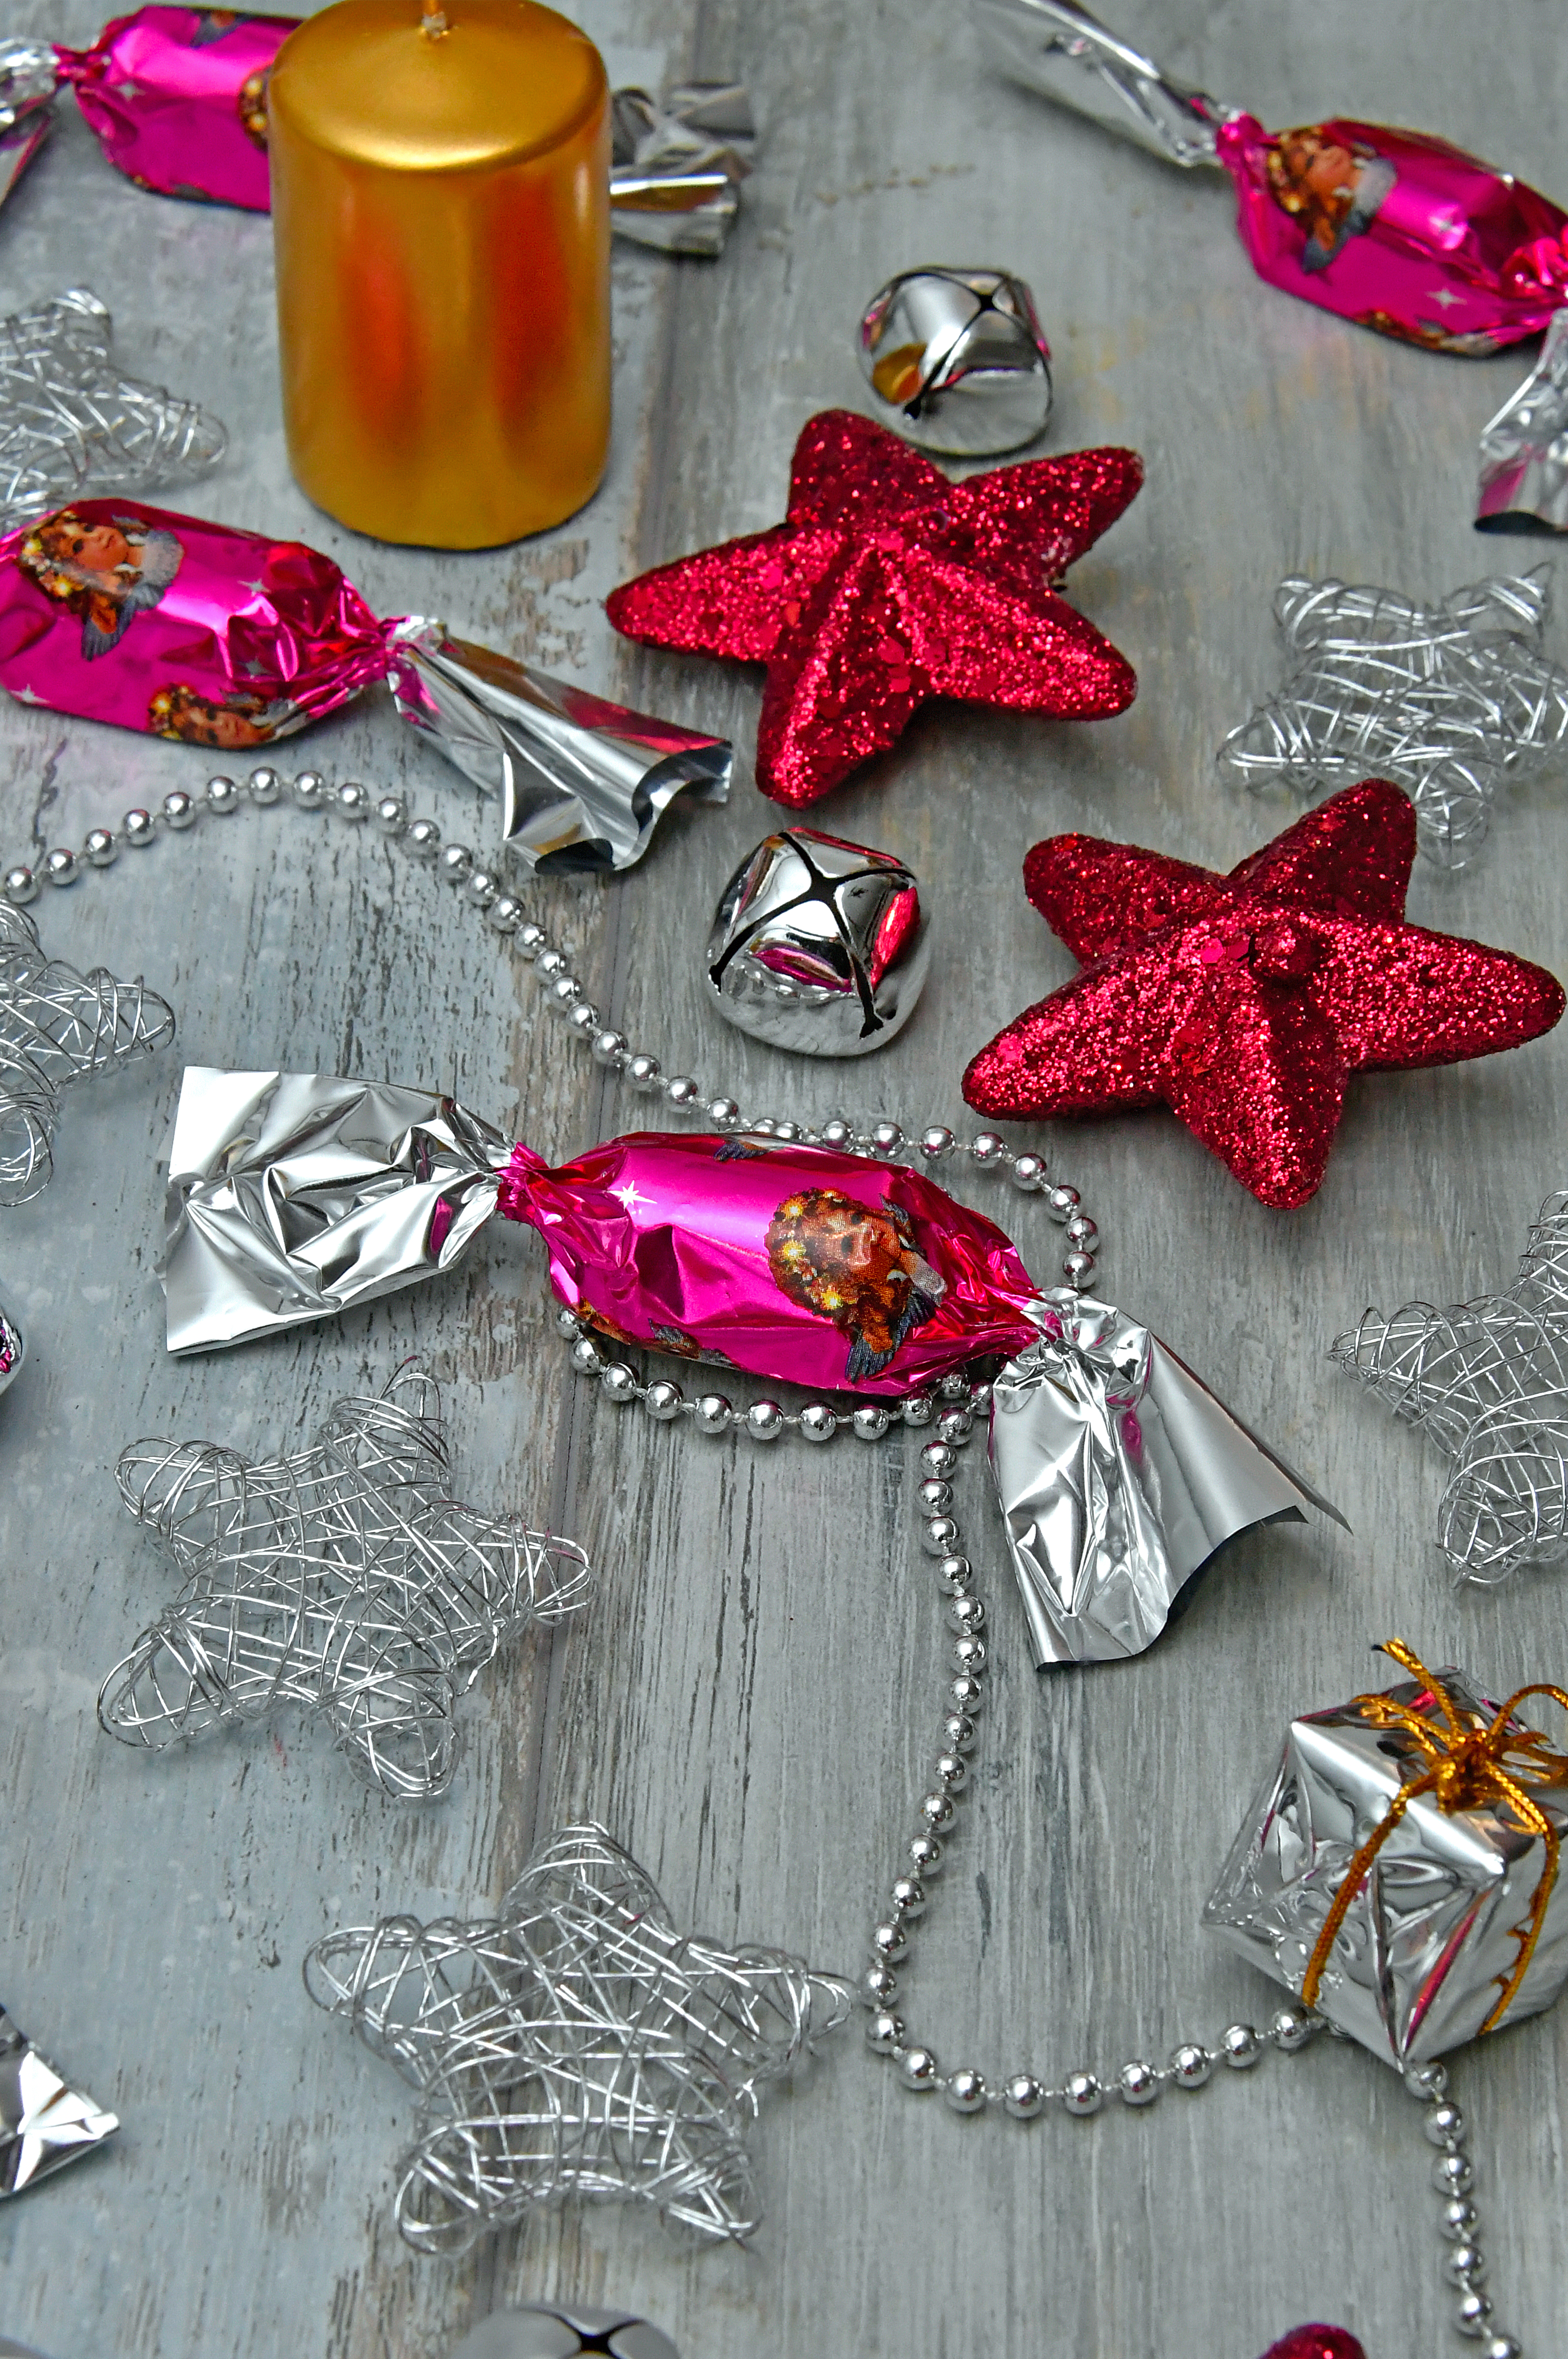
decoration, background, white, tree, color, holiday, isolated, red, ornament, new, decorations, winter, year, decorative, decor, celebration, fir, table, gift, pine, design, green, border, magenta